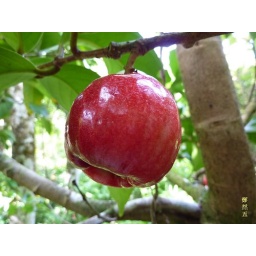
Ripe mountain apple in the wild.